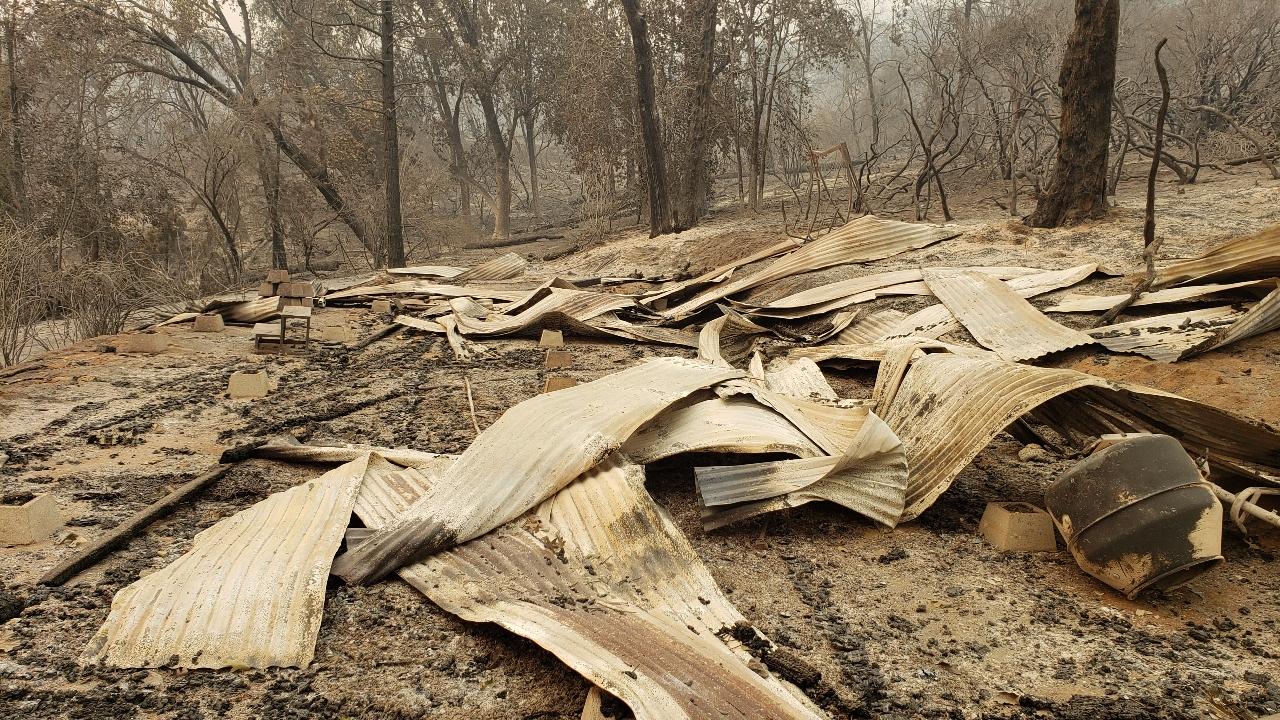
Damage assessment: destroyed